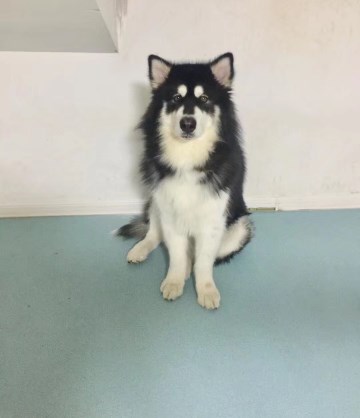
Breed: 1324-n000004-malamute